History of Christian thought on persecution and tolerance

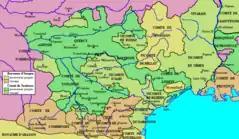
Map of Languedoc on the eve of the Albigensian Crusade

Cathars, also known as Albigensians, were the largest of the heretic groups of the late 1100s and early 1200s. Catharism may reach back to the age of Constantine in the East, but there is consensus among most modern scholars that Catharism as an identifiable historical movement did not emerge in Europe until around 1143, when the first confirmed report of a group at Cologne is reported by the cleric Eberwin of Steinfeld Abbey. From 1125 to 1229, Cistercian monks left their isolation and served as itinerant preachers traversing town and country in anti-heretical campaigns aimed increasingly against the Albigensians. The Dominicans, founded in 1206, followed in this practice and approach. In 1209, after decades of having called upon secular rulers for aid in dealing with the Cathars and getting no response, Pope Innocent III and the king of France, Philip Augustus, began the military campaign against them. Scholars disagree, using two distinct lines of reasoning, on whether the brutal nature of the war that followed was determined more by the Pope or by King Philip and his proxies.